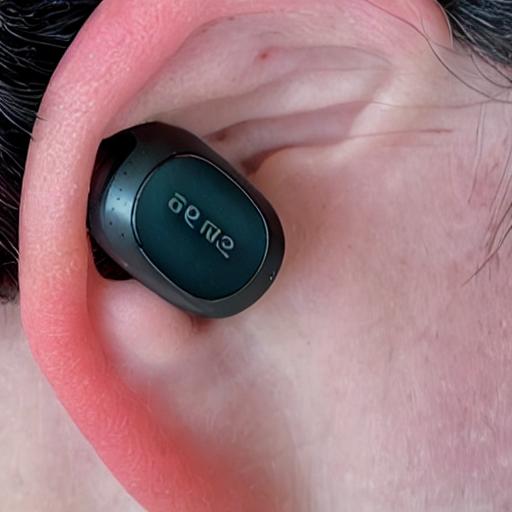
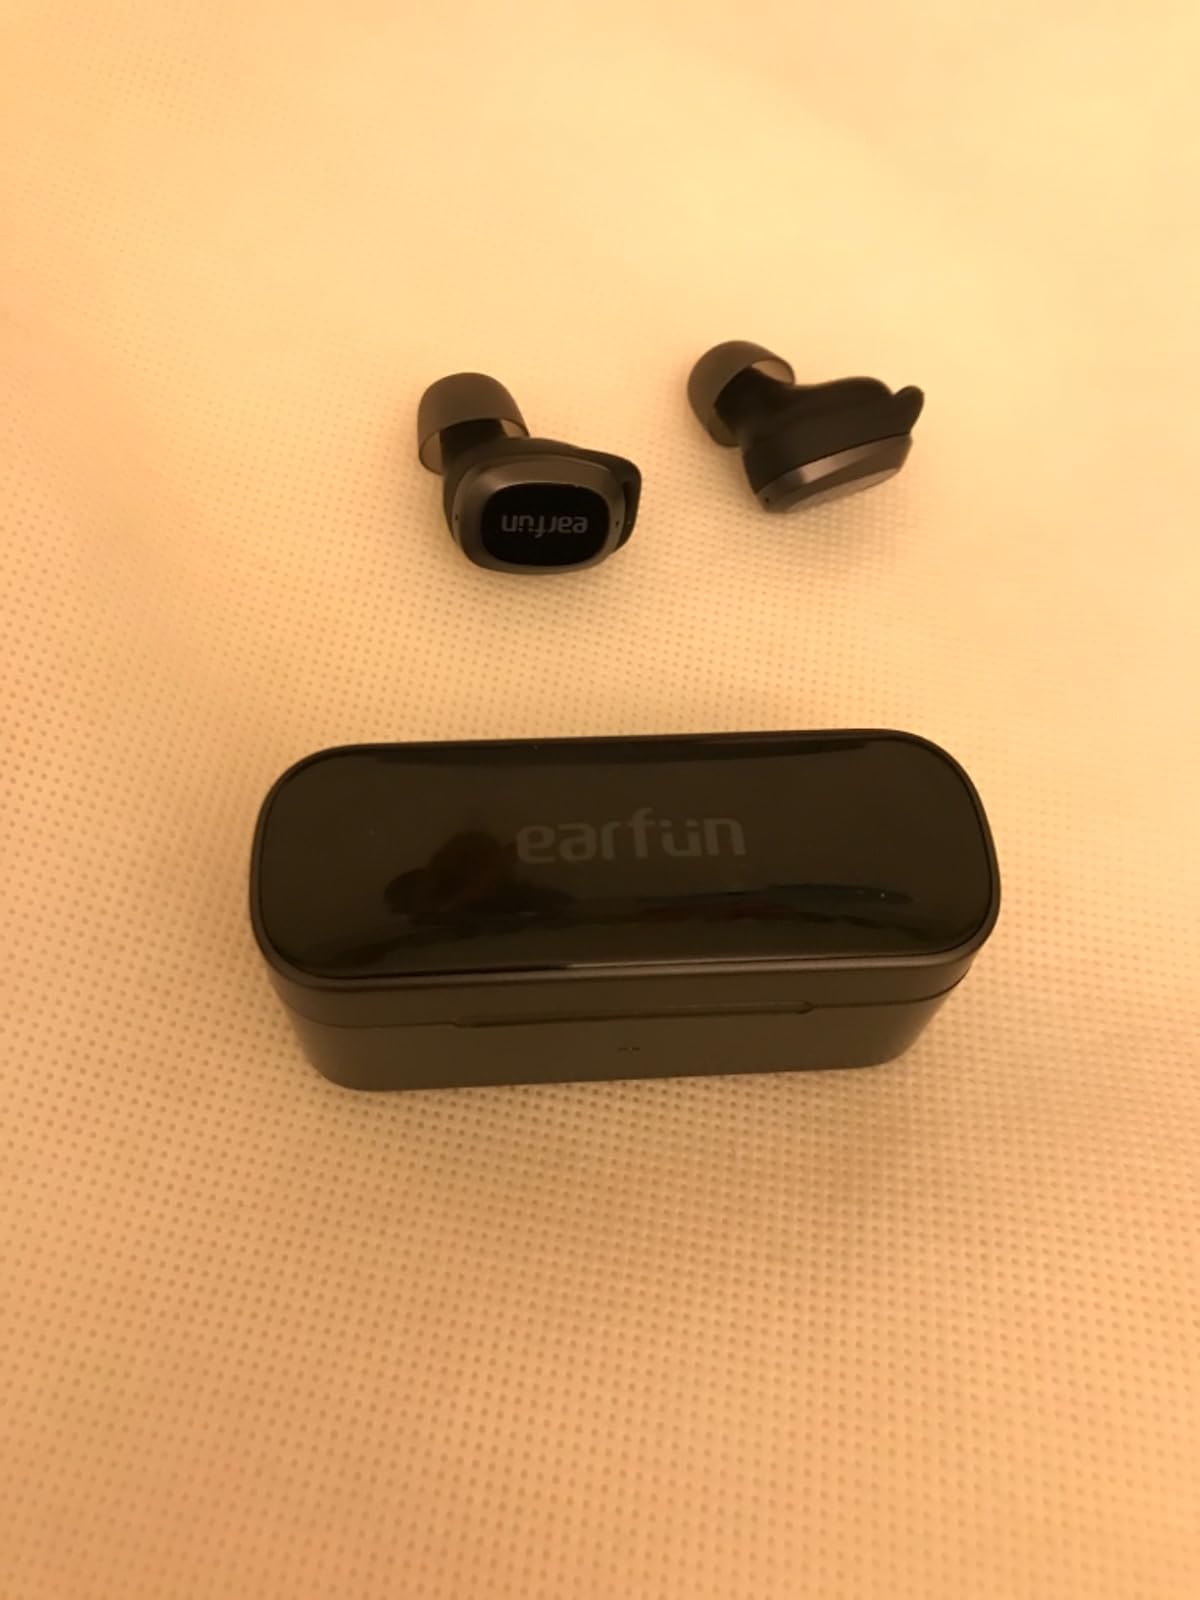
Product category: earbuds
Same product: no